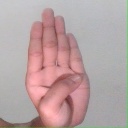
अक्षर: ब